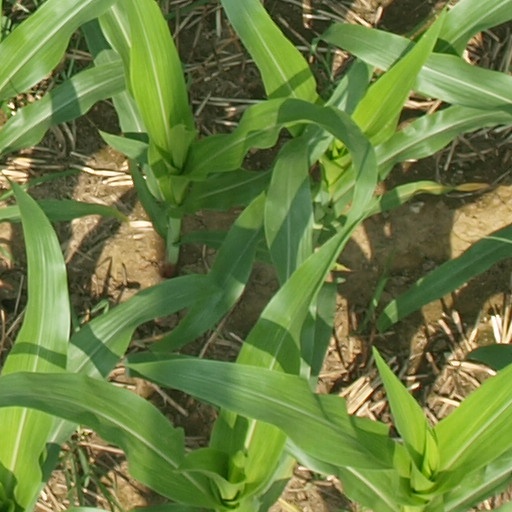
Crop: maize; corn